James Baines (merchant)

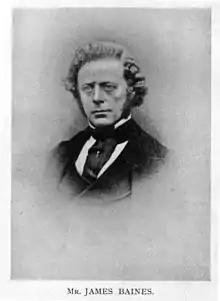

James Baines (1822 – 8 March 1889) was a British merchant, shipowner and shipbroker by trade. He became famous as the founder of James Baines & Co. that ran a fleet of 86 ships on the Liverpool Black Ball line between England and Australia in 1851–1871.